Westerhout 40

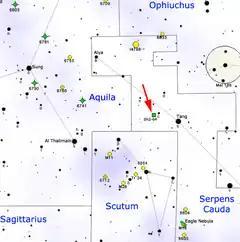
Location of W 40 on the sky

Like all star-forming regions, W40 is made up of several components: the cluster of young stars and the gaseous material from which these stars form (the interstellar medium). Most of the gas in W40 is in the form of molecular clouds, the coldest, densest phase of the interstellar medium, which is made up of mostly molecular hydrogen (H). Stars form in molecular clouds when the gas mass in part of a cloud becomes too great, causing it to collapse due to the Jeans instability. Stars usually do not form in isolation, but rather in groups containing hundreds or thousands of other stars, as is the case of W40.